USS Grayback (SSG-574)

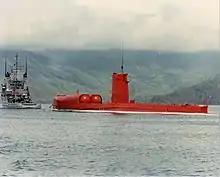
"Grayback" painted orange for sinking

The conversion heightened her sail by ten feet, added two auxiliary tanks to the forward end of the engine room (increasing the length of the boat by 12 feet), and converted the missile chambers to carry 67 embarked troops and SEAL Swimmer Delivery Vehicles (SDVs), including a decompression chamber in the starboard hangar.